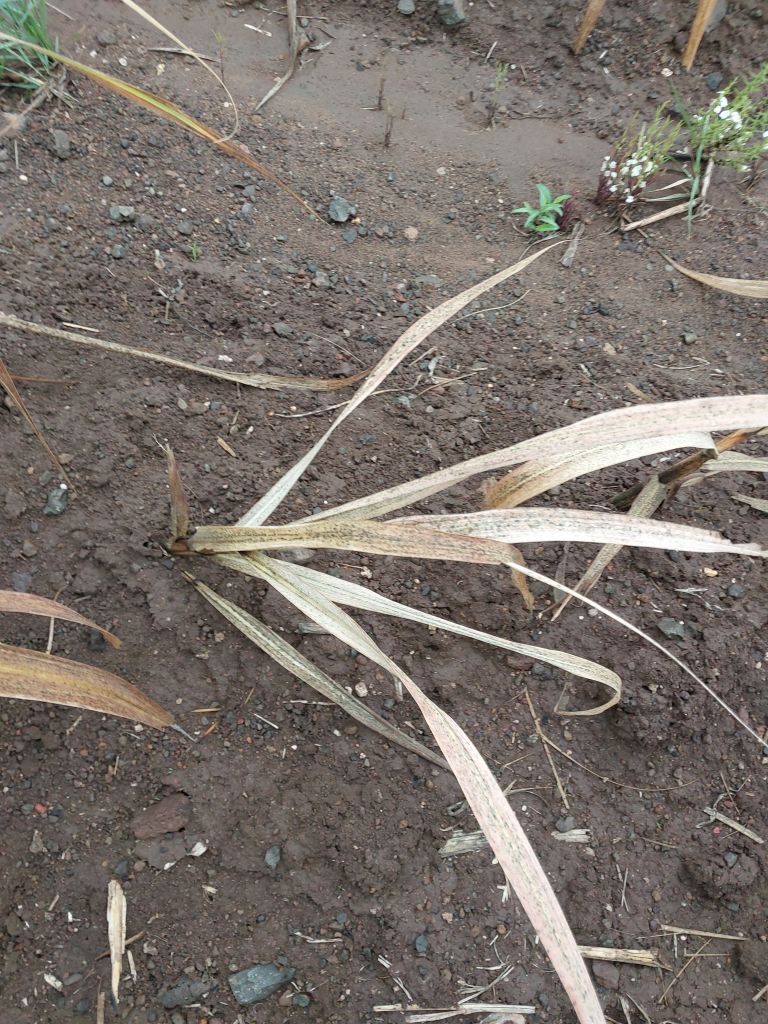
Label: Sett Rot